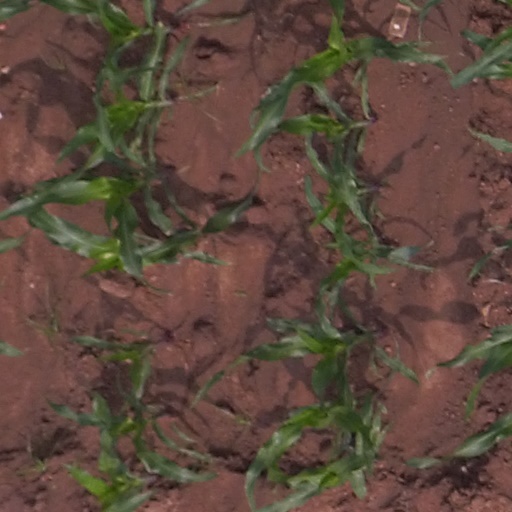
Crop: maize; corn